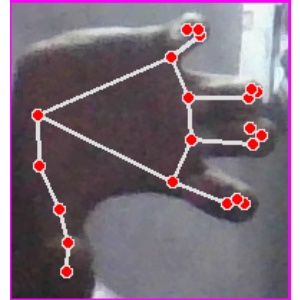
अक्षर: त